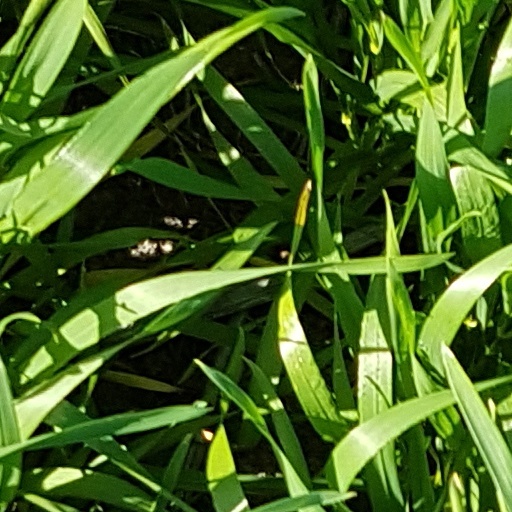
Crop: wheat